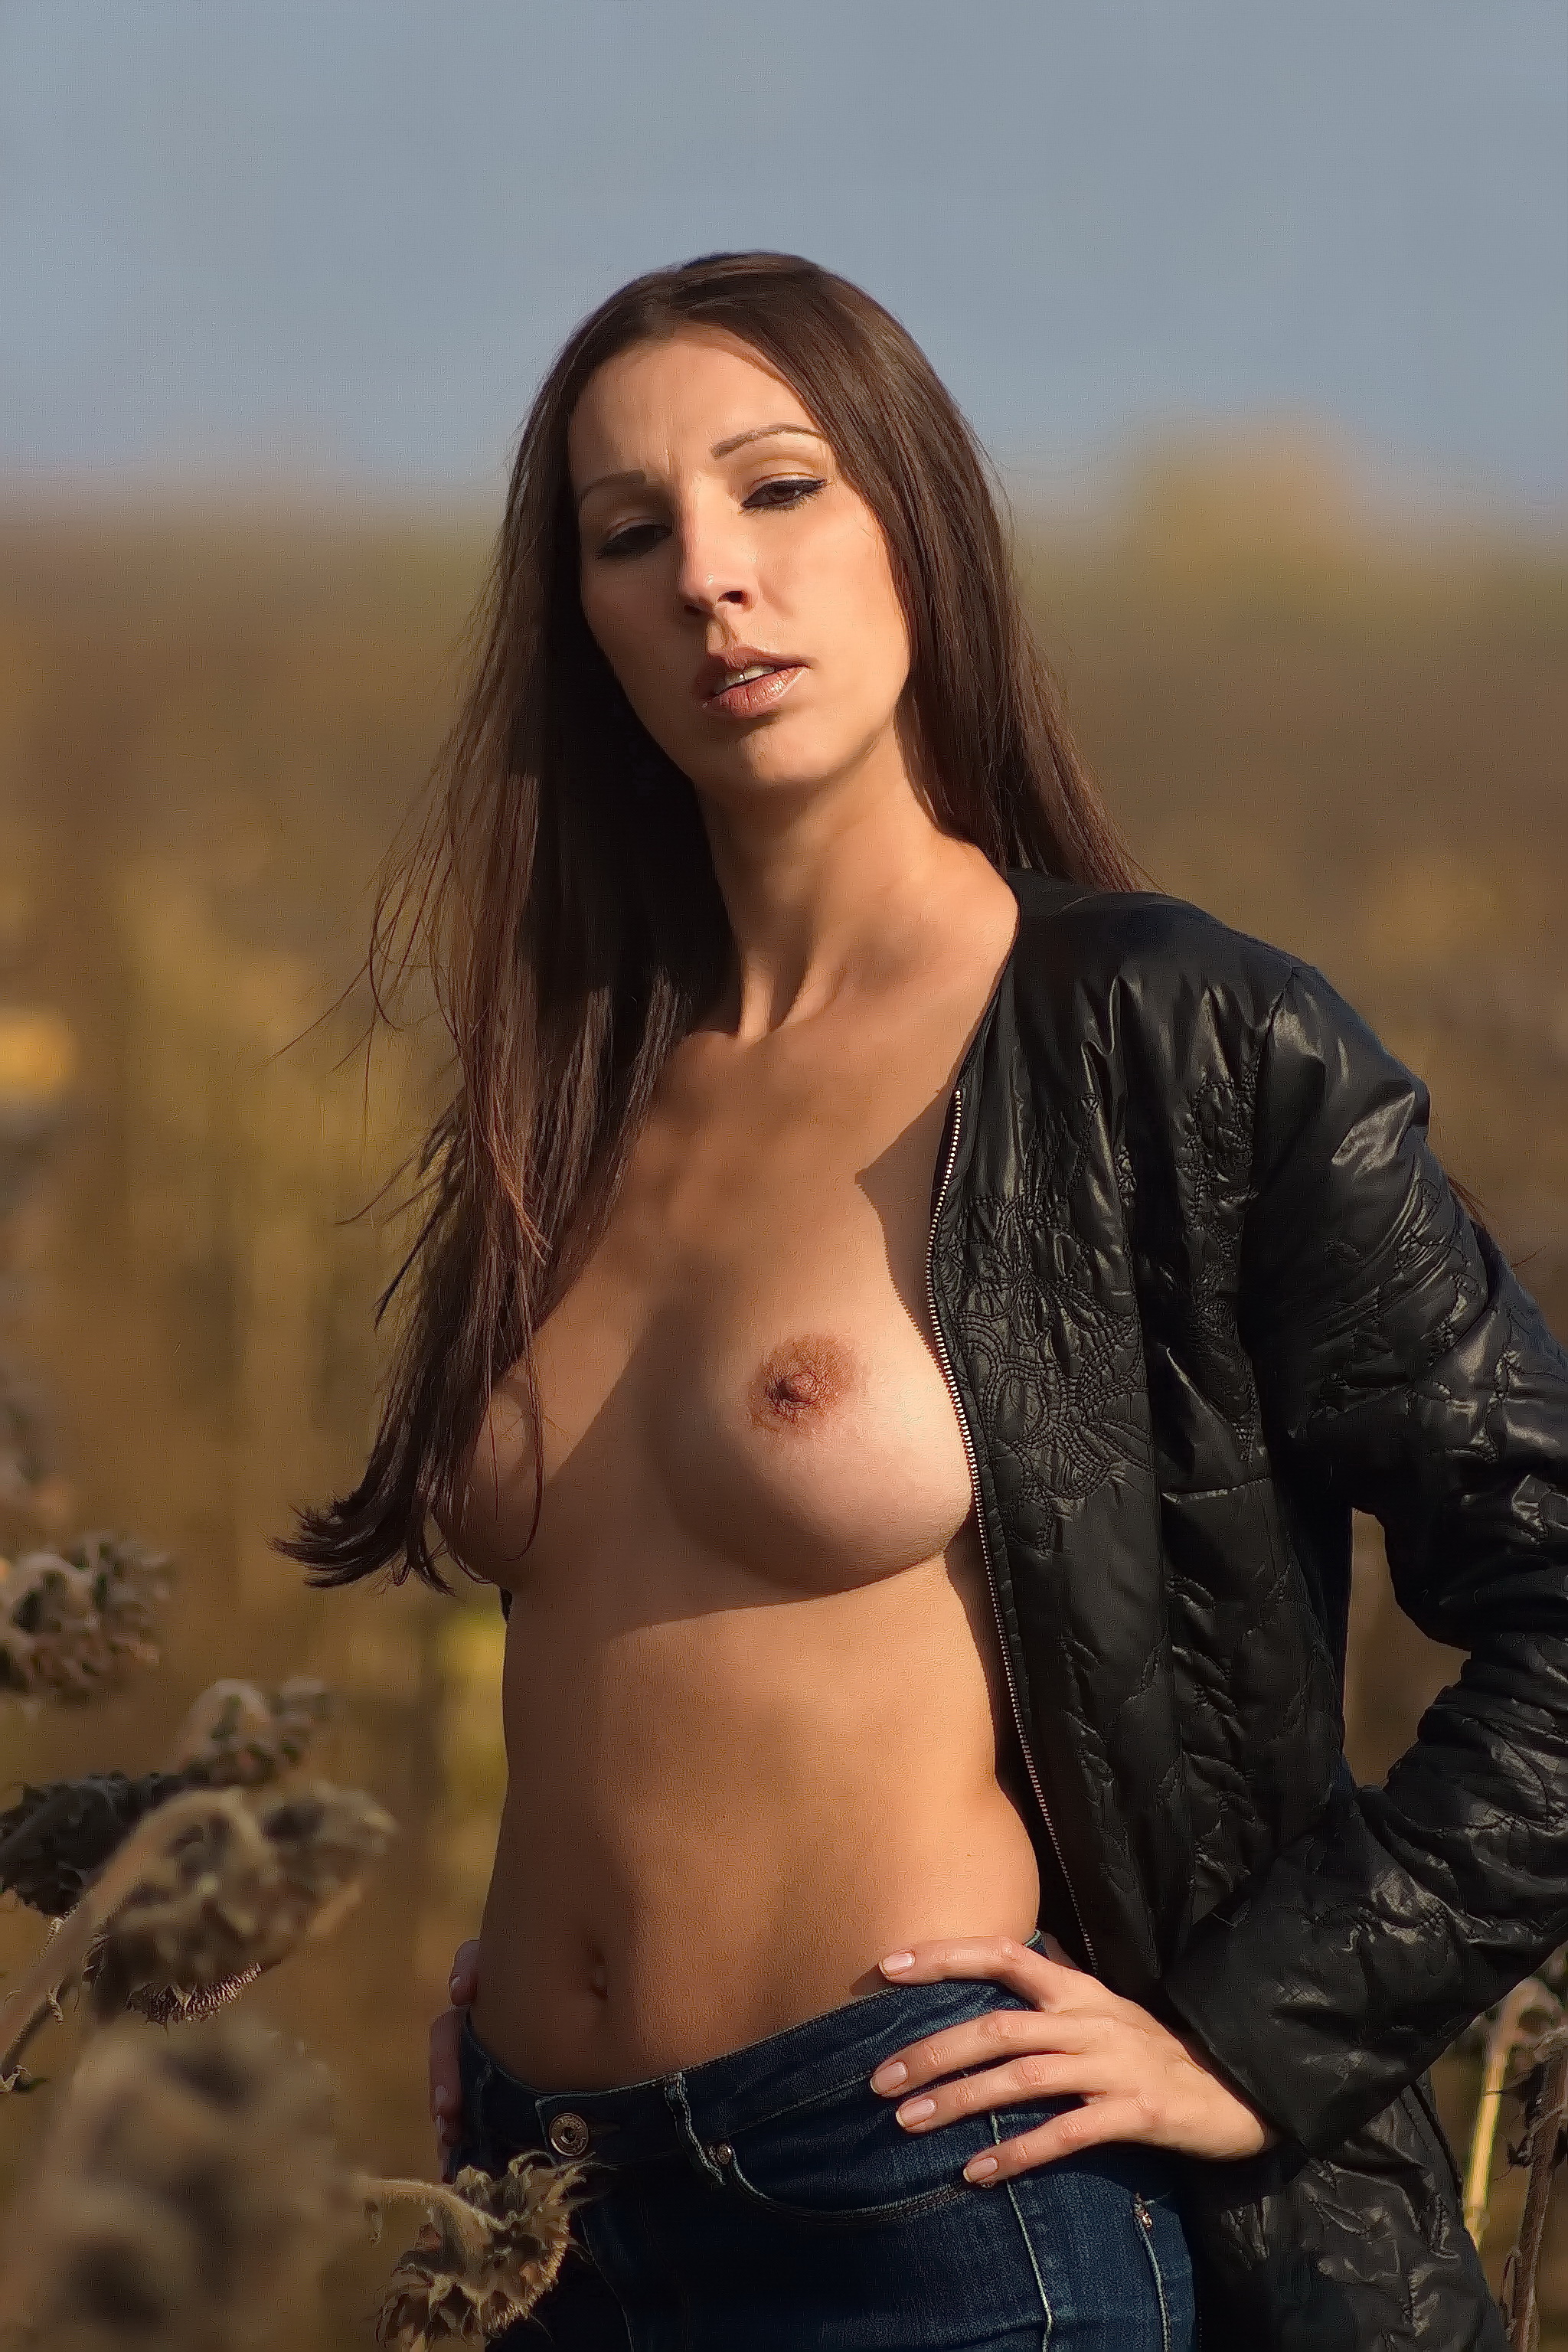
girl, beauty, human hair color, black hair, model, long hair, brown hair, photo shoot, abdomen, trunk